Sandbach

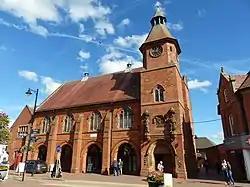
Sandbach Town Hall

There are two tiers of local government covering Sandbach, at civil parish (town) and unitary authority level: Sandbach Town Council and Cheshire East Council. The town council is based at Sandbach Town Hall on High Street.